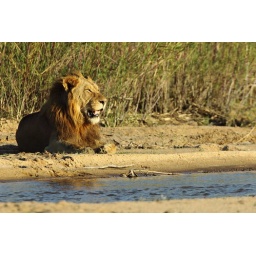
5 year old male lion relaxing in the river